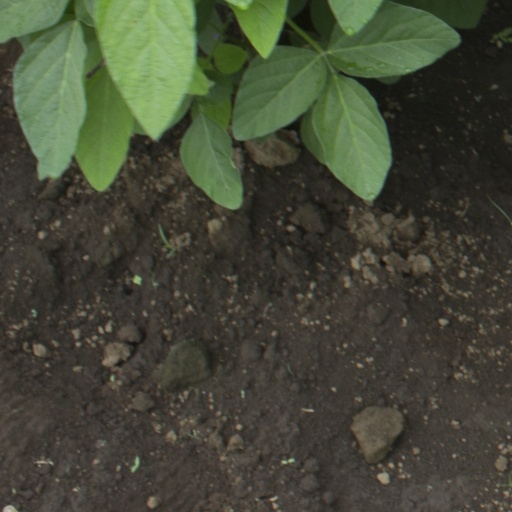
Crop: soybean